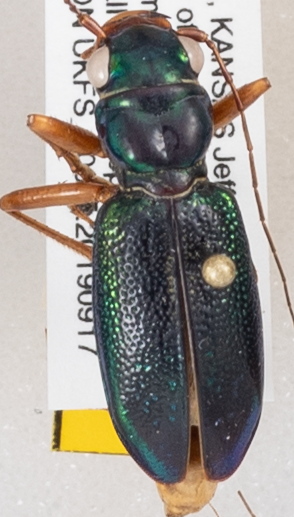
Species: Tetracha virginica
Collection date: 2019-09-17
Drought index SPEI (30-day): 1.13
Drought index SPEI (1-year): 1.69
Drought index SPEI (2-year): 0.764